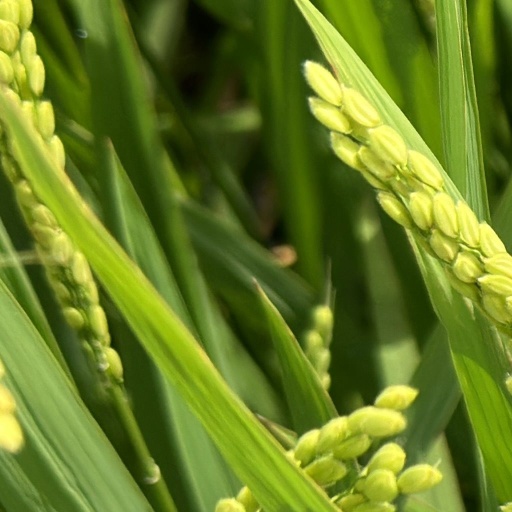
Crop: rice